Chinese influence on Japanese culture

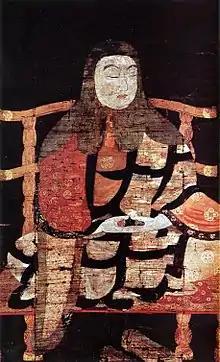
Visual painting of Saichō

Daoism/Taoism is a set of religious and philosophical beliefs that explores the ideas of rituals, scriptures all while the Dao/Tao is considered. It can be traced back to the 3rd century BCE. As a product of Chinese philosophers, it has made its way to Japan and thus was significantly changed as it became in contact with Japanese Culture. Originally, as Daoism developed in China was complex, multifaceted and a continuous recreation of new and old ideas. Its form as it became integrated into Japanese culture was introduced as a part of the "ritsuryō" state. As a result, through textual pieces, Daoism marketed its way gradually into Japanese culture but differently from its original influence, which was Chinese Daoism.